Ludwig Ross

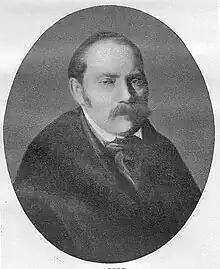
Photographed in later life

During his tenure at Athens, Ross travelled widely throughout Greece, including a journey to Marathon in 1837 with his brother Charles and Ernst Curtius, the future excavator of Olympia. Alongside archaeology, he took an interest in modern Greek ethnography and folklore, including the spread of the Greek language, which he spoke sufficiently fluently that Greeks often mistook him for a native. In August and September 1837, he travelled through the Greek islands, visiting Sikinos, Sifnos, Amorgos, Kea, Kythnos, Santorini and Ios, accompanied by the German geographer Carl Ritter and the Scottish historian George Finlay. Ross published his explorations on Sikinos as "The Archaeology of the Island of Sikinos". His archaeological description of Sifnos was described by the American archaeologist John H. Young in 1956 as "still the best account of the island we possess ... for more than a hundred years of archaeological research has still produced no better guide to the islands than Ross".